Weymouth Hall

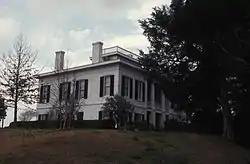

It is located at 1 Cemetery Road in Natchez, Adams County, Mississippi. It sits atop a bluff, overlooking the Mississippi River.